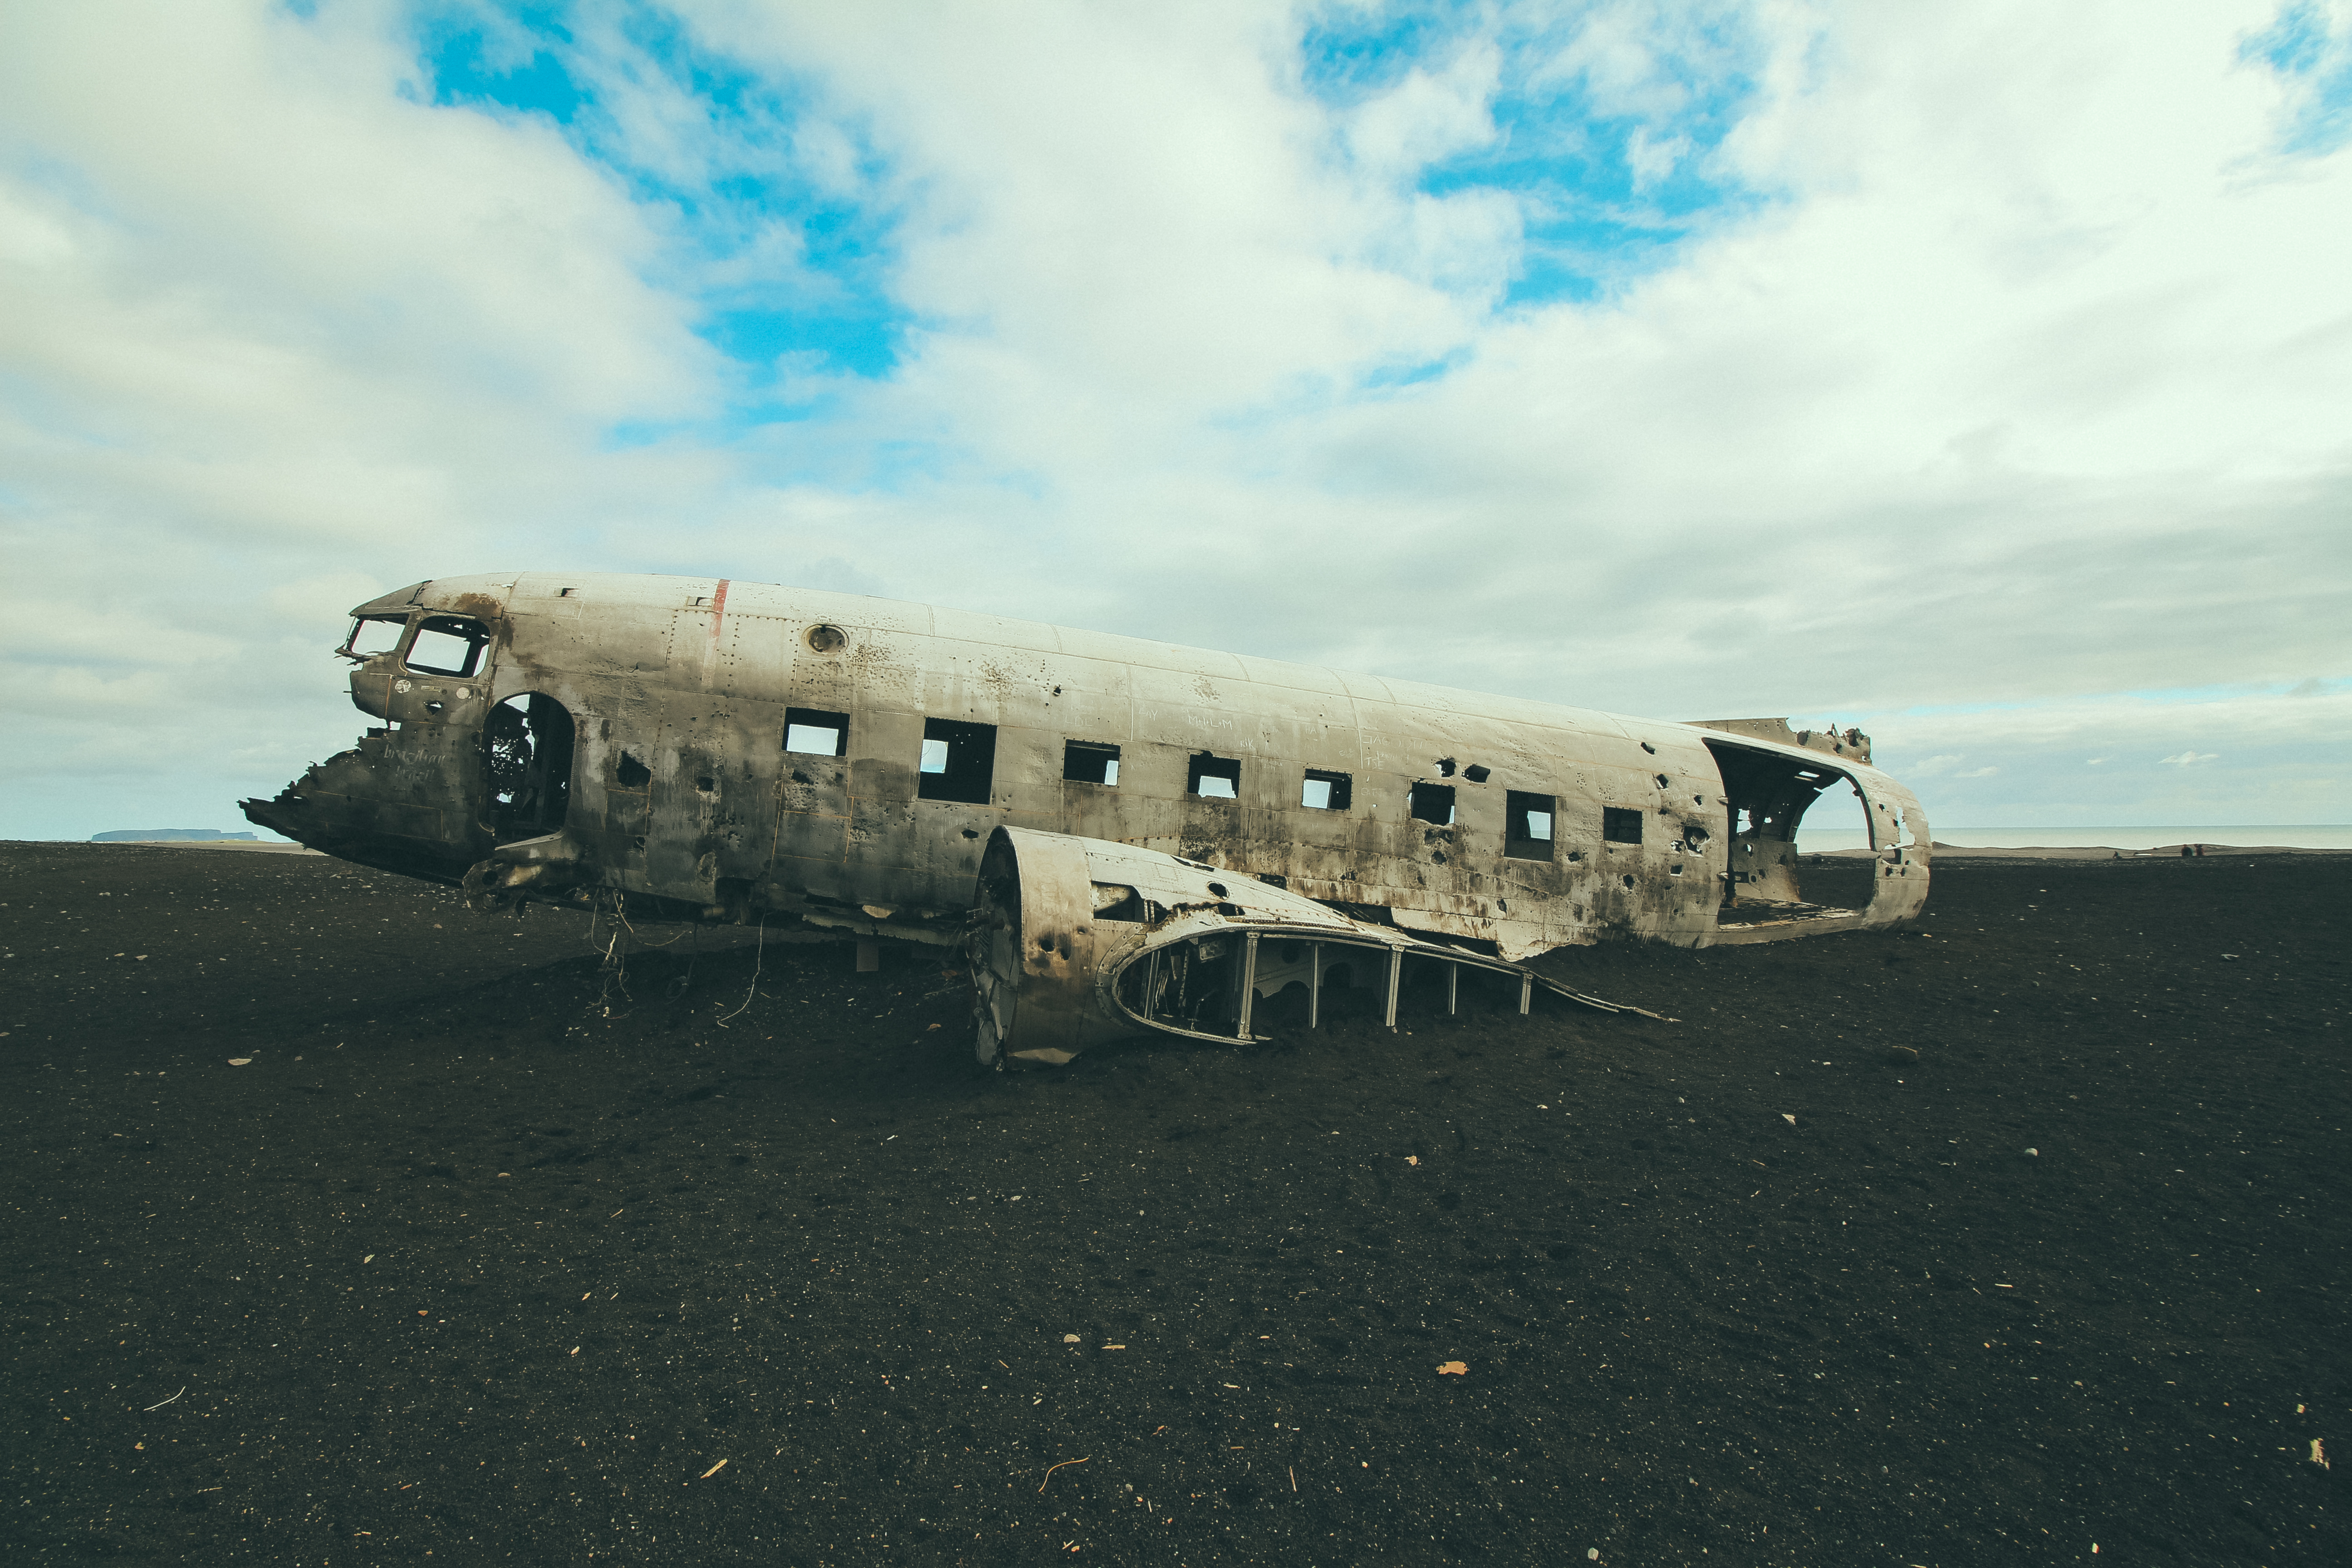
sea, airplane, aircraft, vehicle, aviation, flight, airliner, bomber, military aircraft, atmosphere of earth